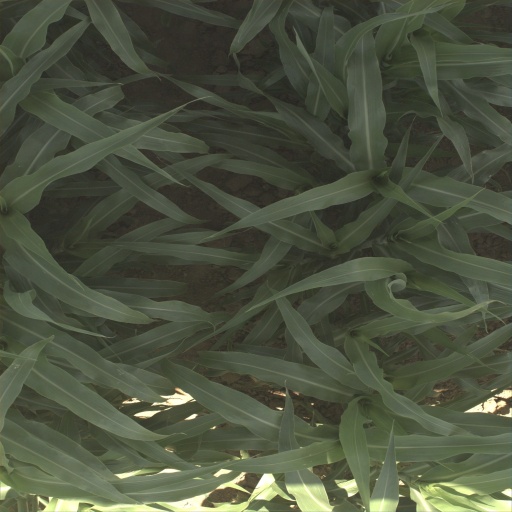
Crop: sorghum